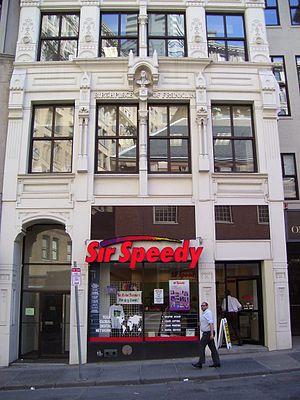
Milk Street est une rue dans le quartier financier de Boston, dans le Massachusetts, aux États-Unis.